Rockland Historic District (Rockland, Delaware)

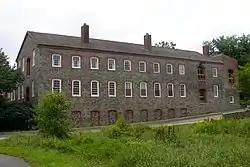
Rockland Historic District, June 2011

Rockland Historic District is a national historic district located at Rockland, New Castle County, Delaware. It encompasses 6 contributing buildings in the hamlet of Rockland and associated with Rockland Mills. They include the school (1831), Mansion House (1802), Heshbon Factory mill building, the Kirk House (1797, 1885), and Rock Spring and the springhouse.